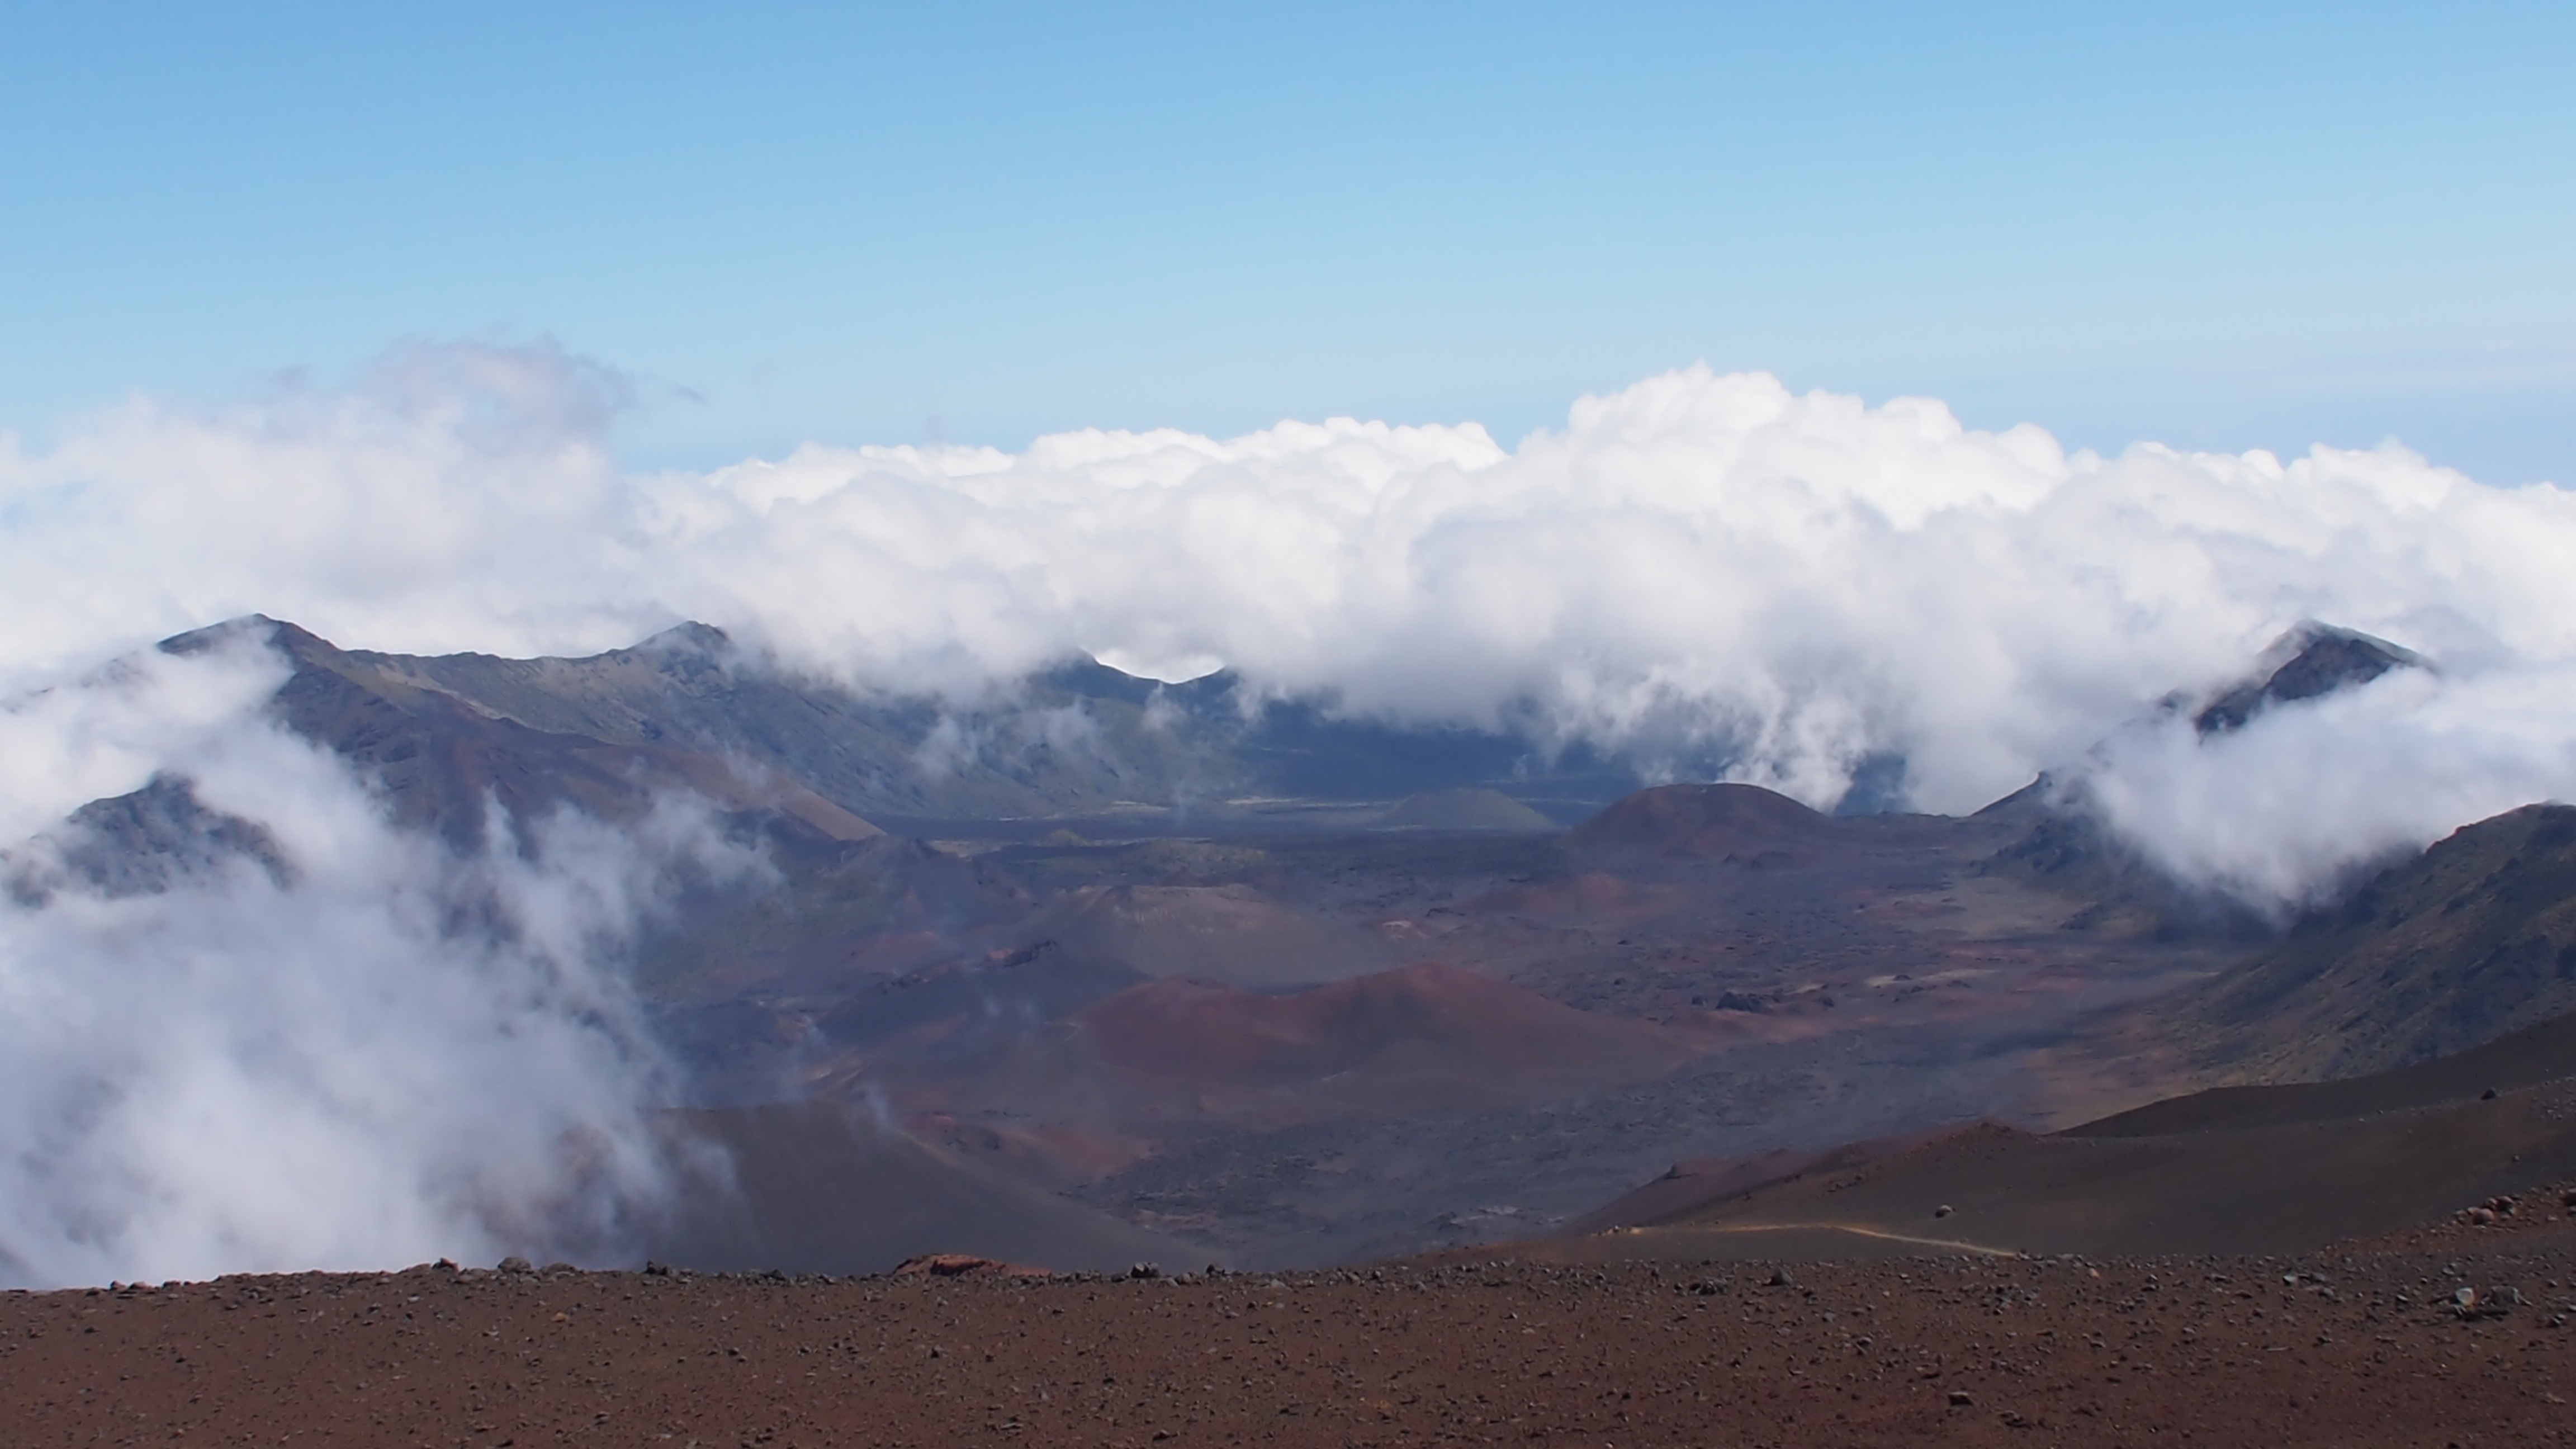
landscape, wilderness, mountain, snow, cloud, hill, valley, mountain range, ridge, summit, plateau, fell, landform, natural environment, geographical feature, atmospheric phenomenon, mountainous landforms, geological phenomenon, volcanic landform